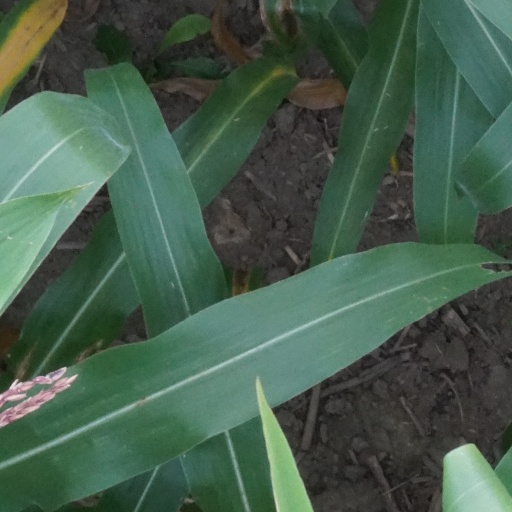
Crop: maize; corn